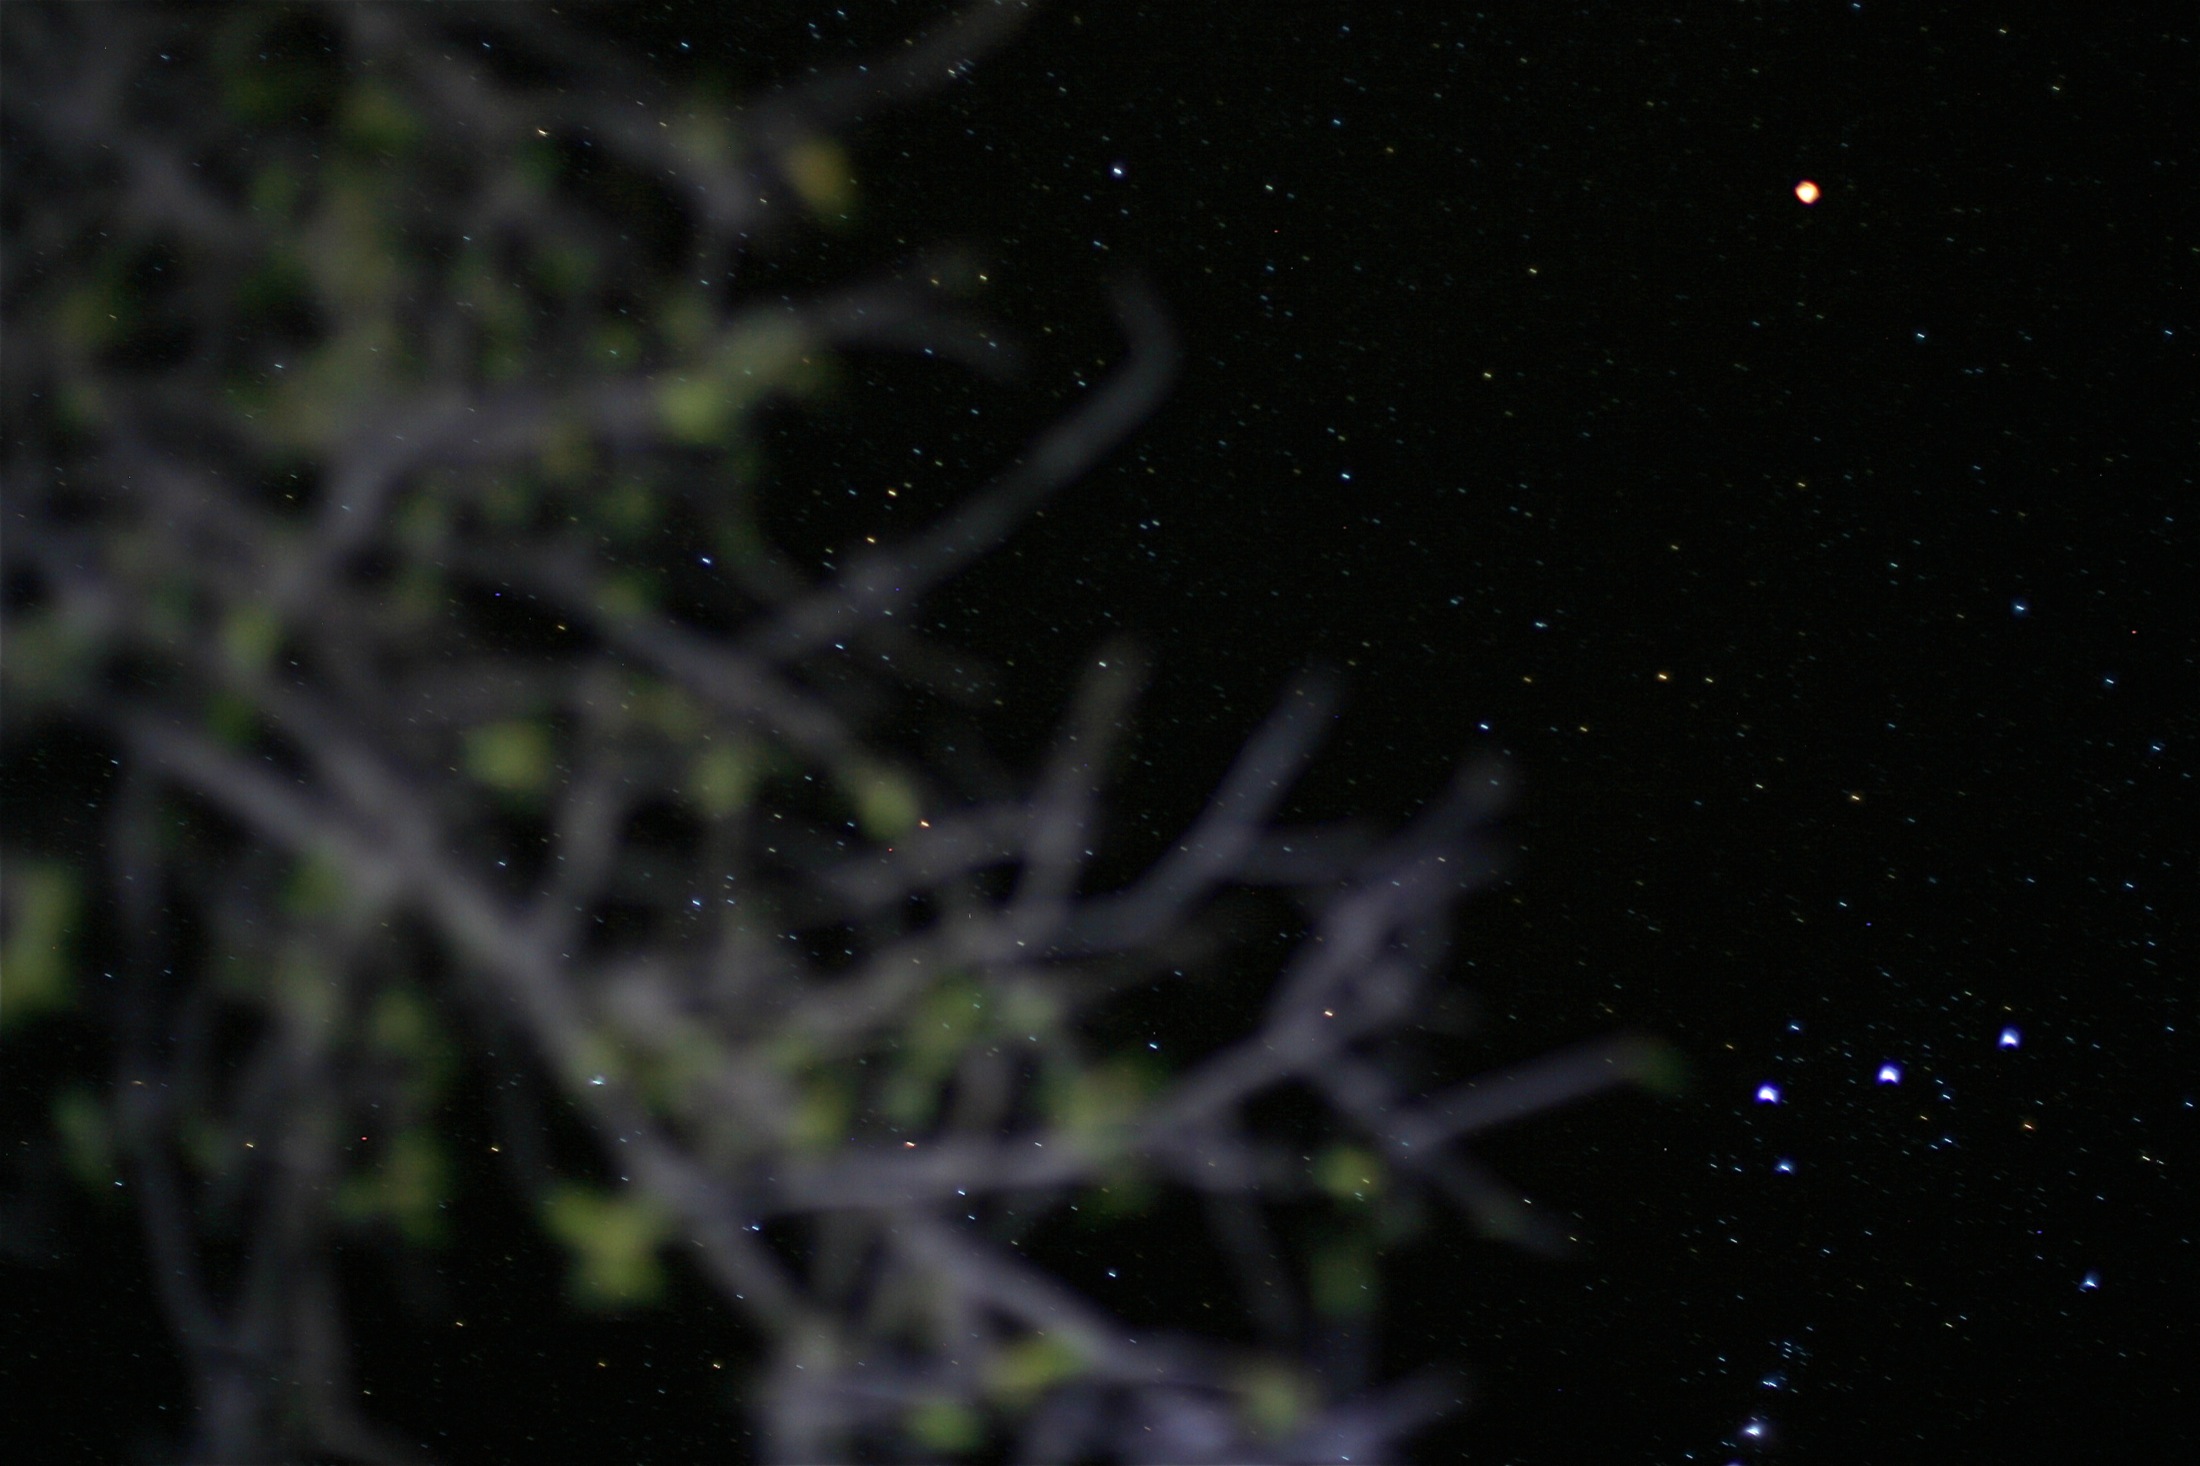
sky, night, darkness, invertebrate, 2009365, inmybackyard, astronomical object